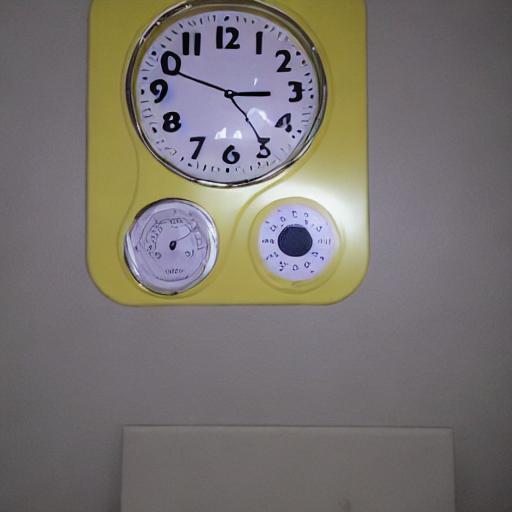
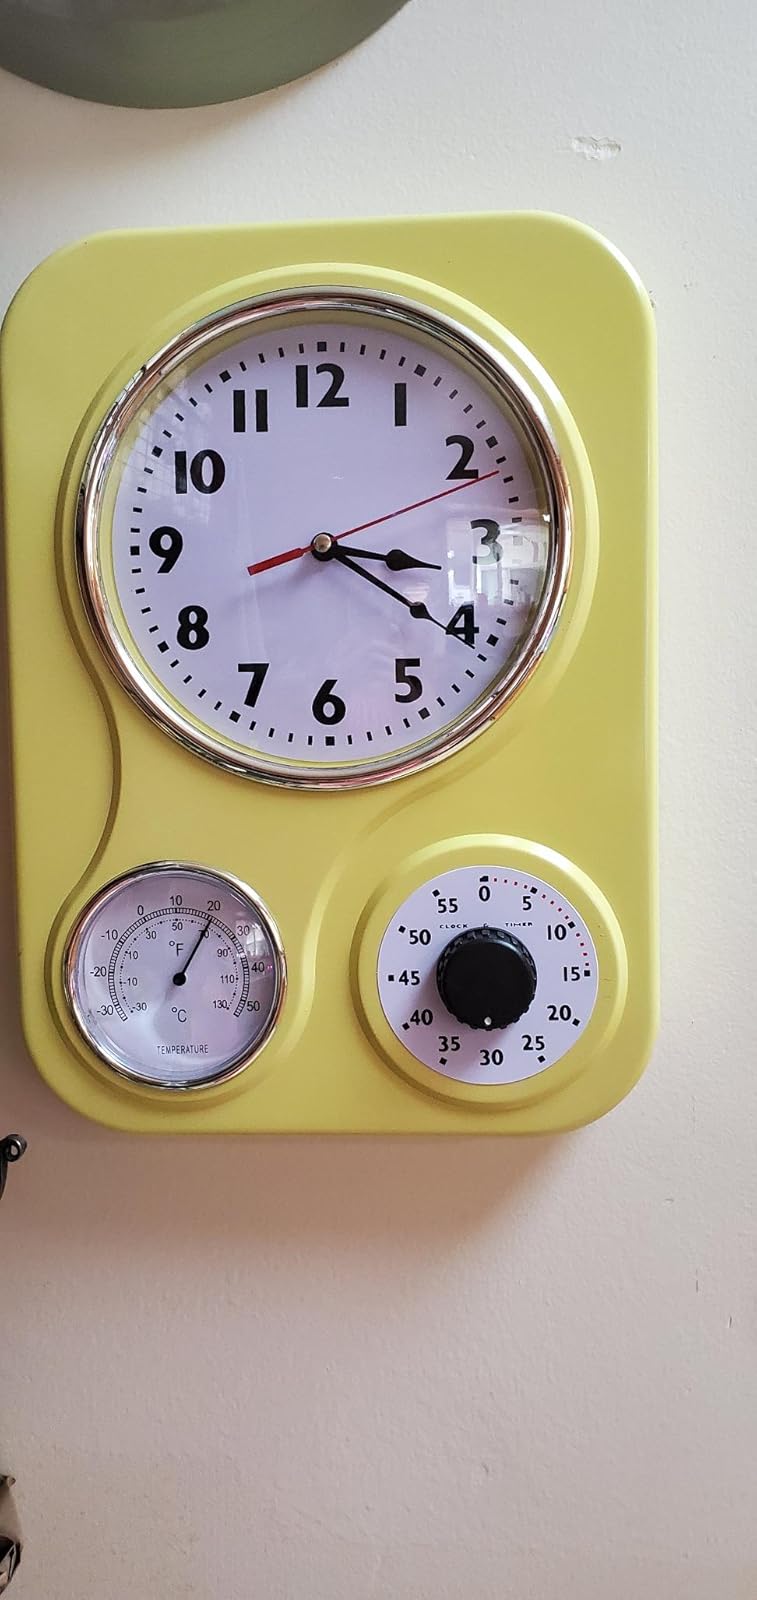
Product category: clock
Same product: no